Pantalon rouge

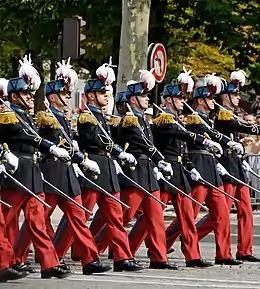
Sr Cyr cadets 2007

World War II marked the final termination of the "pantalons rouge", with the notable exception of Saint Cyr; plus a limited number of military bands and small detachments from units that had historically worn this iconic garment in various forms between 1829 and 1914.